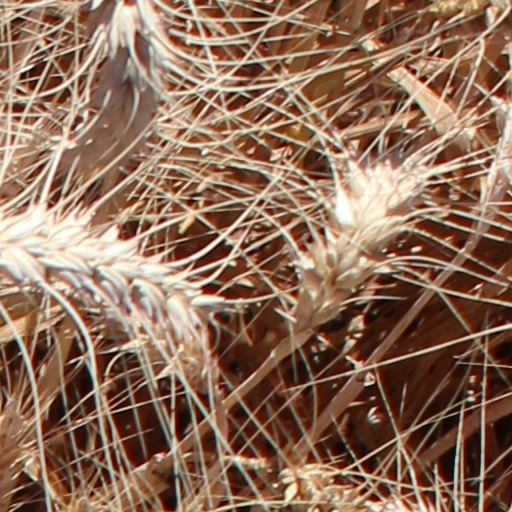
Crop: wheat